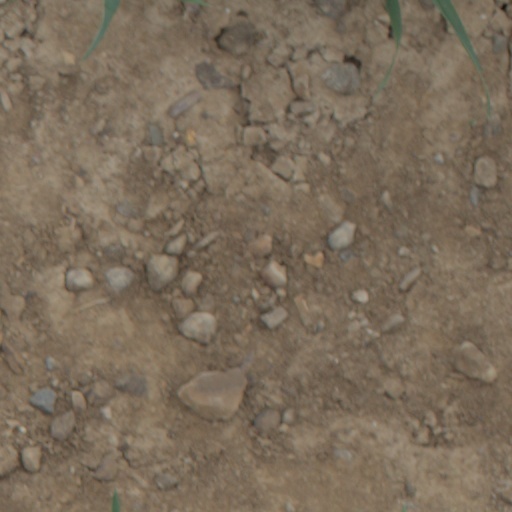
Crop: wheat